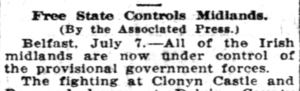
L'Histoire de l'Associated Press, la plus ancienne des agences de presse encore existantes, a été marquée par les efforts pour tisser un réseau associant de grands journaux sur tout le territoire des États-Unis, puis pour résister d'abord à la concurrence d'entreprises américaines puis à celle du géant britannique Reuters.